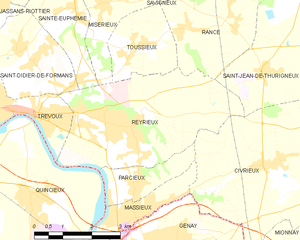
Carte des communes françaises: Reyrieux